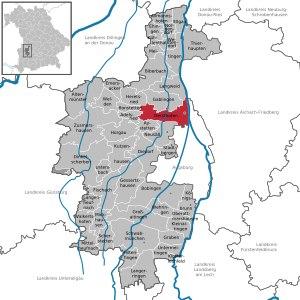
Gersthofen est une ville allemande de Bavière, située dans l'arrondissement d'Augsbourg et le district de Souabe.